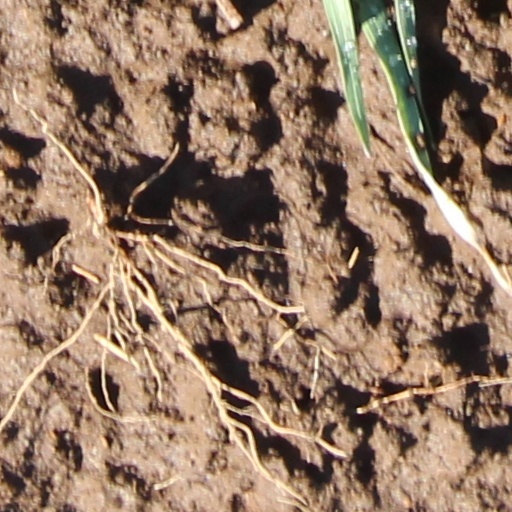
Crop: wheat